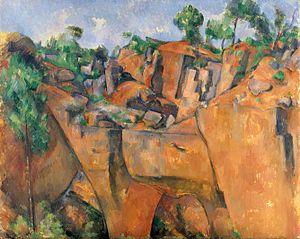
La carrière de Bibémus
Le musée Folkwang, situé à Essen en Allemagne, possède d'importantes collections artistiques.